Megaraptor

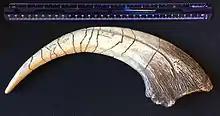
Claw cast with a ruler for scale

South American megaraptorids were generally very large, exceeding in length and in mass. The holotype of "Megaraptor" was estimated by Fernando Novas to measure around in length. In 2010, Gregory S. Paul estimated its length at , its weight at .